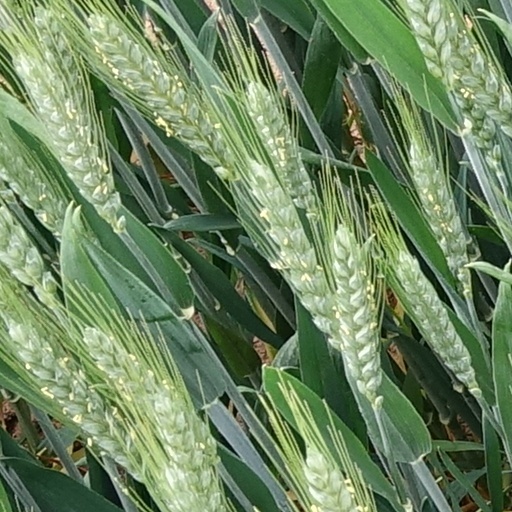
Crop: wheat